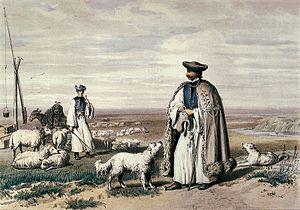
Le berger, Hongrie